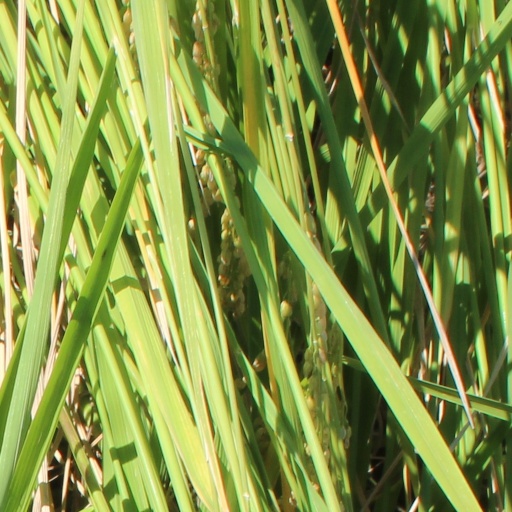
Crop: rice